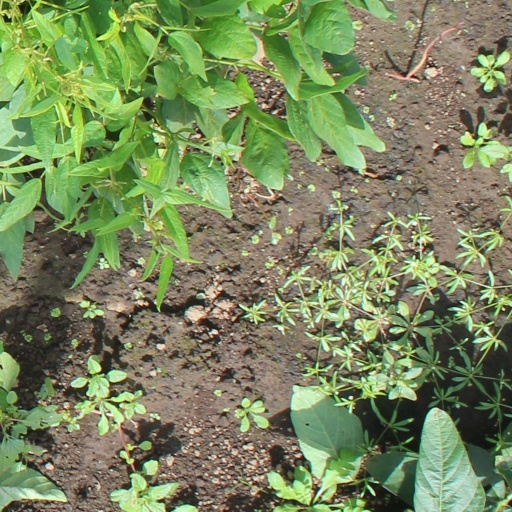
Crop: soybean